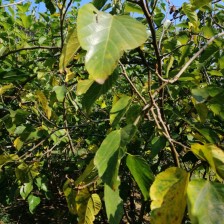
Variety: WhiteKing